Glossary of Sudoku

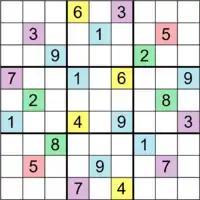
An automorphic Sudoku. (also displays dihedral symmetry),(24 clues).

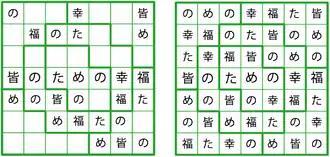
A Sudoku variant with prime "N" (7×7) and solution.(with Japanese symbols).

This accommodates variants by region size and shape, e.g. 6-cell rectangular regions. ("N"×"N" Sudoku is square). For prime N, polyomino-shaped regions can be used and the requirement to use equal-sized regions, or have the regions entirely cover the grid can be relaxed.